Isan

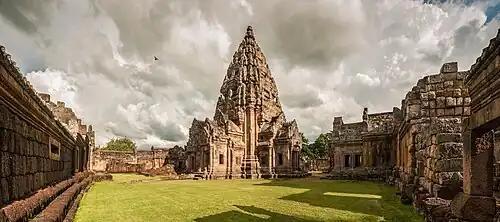
Phanom Rung in Buriram.

In the mid-20th century, the state-supported assimilation policy called Thaification promoted Isan's ethnic integration into the modern conception of Thai nationality and de-emphasized the use of ethnic markers, for ethnic Laos and Khmers, as it was deemed uncivilized and to prevent ethnic discrimination among the Thai people.